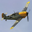
Label: airplane